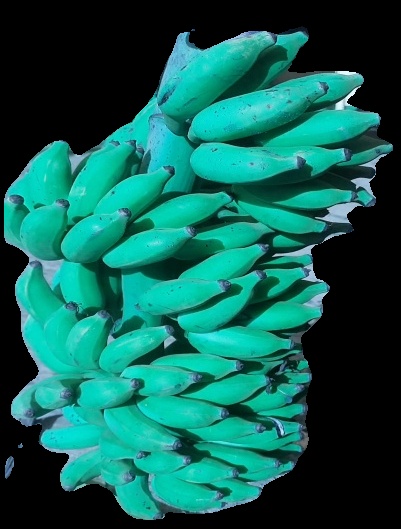
Variety: elakki-bale
Grade: grade3